William Wyatt Gill

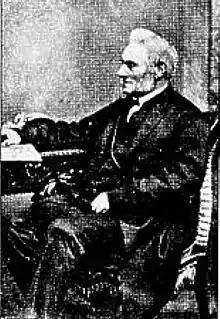
Rev. William Wyatt Gill, late-19th century.

William Wyatt Gill (27 December 1828 – 11 November 1896) was an English missionary, active in Australia and the South Pacific region after 1851.